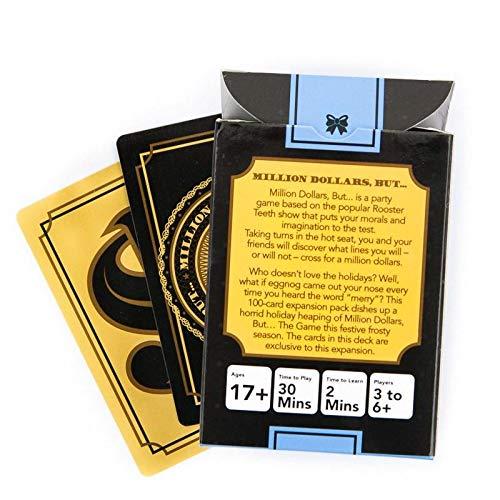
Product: Million Dollars But Game Holiday Expansion 1
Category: Toys & Games | Games & Accessories
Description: The first holiday expansion to the million dollars but…game.
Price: $8.24
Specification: ProductDimensions:2.5x1.2x3.5inches|ItemWeight:3.52ounces|ShippingWeight:6.6ounces(Viewshippingratesandpolicies)|ASIN:B07PRYTFBH|Itemmodelnumber:MDB0006CZE|Manufacturerrecommendedage:17yearsandup